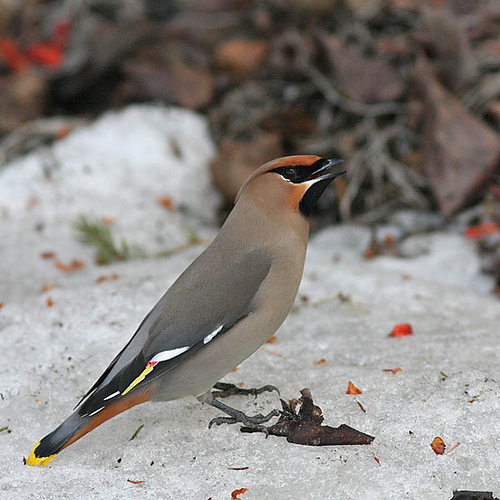
the bird had a smooth looking body with retrices in a vibrant yellow and orange pattern, with more orange on its crown.
an exotic colored medium sized bird with a light red and grey under belly, a black nape, and light grey wing feathers.
a gray bird with white and black secondaries, black superciliaries, and a red crown and cheek patches.
this crested taupe- colored bird has accents of black, white, and russet on its head and the tips of its wing and tail feathers.
this gray and red-colored bird has black plumage around its eyes and a sharp beak.
this bird has wings that are silver and has an orange crownthe bird has a black throat and a tan belly and breast.
a long concave bird, with a very small neck, orange highlights and a long tail.
this bird is gray, with dark gray wings with yellow, orange, and white.
a small bird with a black pointed beak.
Species: Bohemian Waxwing